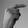
ASL letter: G